Staffordshire figure

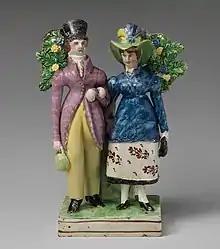
Genteel couple, 1825-1830, a type known as "Dandy and Dandizette". Such genre figures were now much less common.

From about 1770, as the Staffordshire industry continued to grow, and improve its products, the artistic standards of the best figures improved considerably, though at the loss of most of the folk art charm of the previous period. The subjects became less rustic, and drew closer to those made in porcelain. These included allegorical sets of subjects such as the "Four Seasons" and personifications of virtues, and portraits of notable figures, often as busts, could be finely modelled. Like other Staffordshire wares, the figures were increasingly reaching the American market, shipped from Liverpool, and the Founding Fathers were well-represented; some of these were also no doubt sold in Britain.